Premium Motorsports

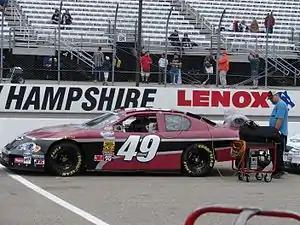
Kertus Davis in the No. 49 at New Hampshire in 2008.

In 2005, JRR hired Steve Grissom to pilot the No. 49 full-time. His best finish was 16th at Talladega. Mara Reyes filled in for him at Autódromo Hermanos Rodríguez, Mexico City. Steve Grissom ran the season-opening race at Daytona in 2006. Then Jorge Goeters (competing for NASCAR Busch Series Rookie of the Year) drove for a few races. Derrike Cope then took over driving duties, sharing the ride with Shane Hall, Steve Grissom, and Jennifer Jo Cobb. Derrike Cope ran three 3 races in the No. 49 in 2007. The No. 49 switched to No. 4 in 2008, after purchasing owners points from Phoenix Racing. Robert Richardson ran eleven races with funding from JVC and Phantom EFX, before Cope took his place for most of the season. In the final races, Patrick Sheltra leased the number and owner's points for his own entry. At the road course events, Phoenix fielded the No. 4 for Landon Cassill, while Cope drove the 49.